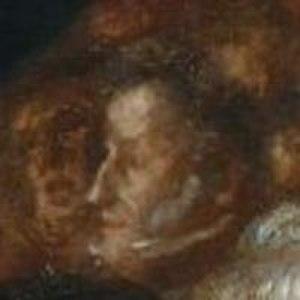
Josiah Conder, correspondant de Robert Southey et bien en relation avec les auteurs romantiques de son temps, est le rédacteur en chef de la revue littéraire britannique The Eclectic Review, le journal non-conformiste et abolitionniste The Patriot, l'auteur de poésie romantique et des hymnes religieux encore populaires de nos jours. Son œuvre la plus ambitieuse est une série de trente volumes The Modern Traveller. Il est l'auteur d'un recueil The Congregational Hymn Book. Conder est un congrégationaliste en vue à Londres, un abolitionniste et il prend un part active pour abroger les lois anti-juives britanniques.